Charles and Grace Parker House

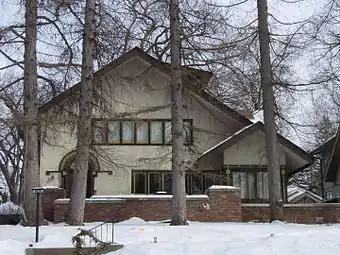

The Charles and Grace Parker House is a house in the Lynnhurst neighborhood of Minneapolis, Minnesota southeast of Lake Harriet. It was designed by notable local architects Purcell, Feick & Elmslie in the Prairie School style. Architecture critic Larry Millett calls it one of Purcell and Elmslie's greatest houses, citing the broad gabled roof, the groupings of windows, the side porch, and the detail surrounding the entry. The entrance includes a fretsawn arch and a frieze above the door, with beams and a pair of pendants on either side. George Grant Elmslie designed the leaded glass windows. The house was listed on the National Register of Historic Places in 1992.